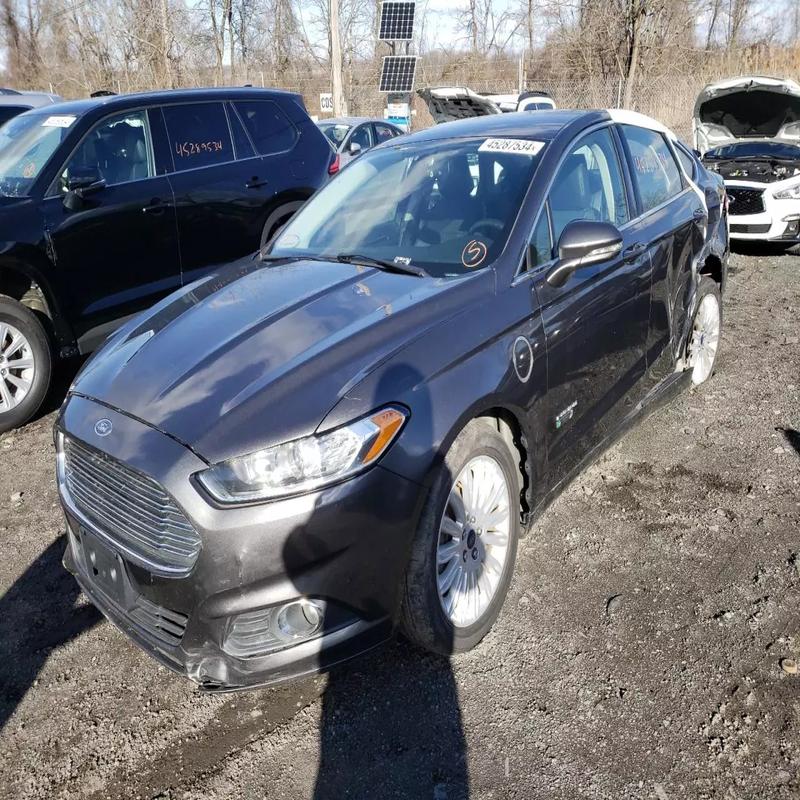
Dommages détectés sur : plaque d'immatriculation avant, porte avant gauche, aile arrière gauche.
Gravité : majeur